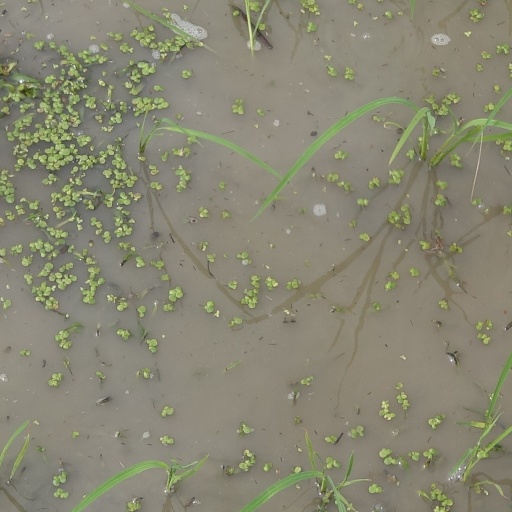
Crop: rice